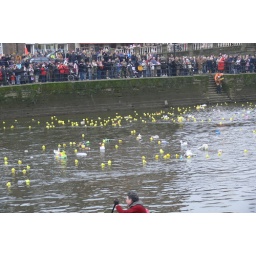
Lotsof plastic and home-made ducks float down the river in the Bewdley New Year charity duck race.